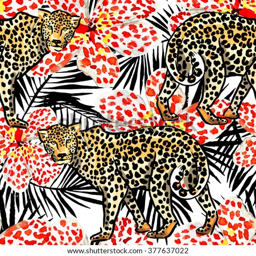
leopard and spotted flower on the white background with black silhouette of the palm leaves .